Jared Burton

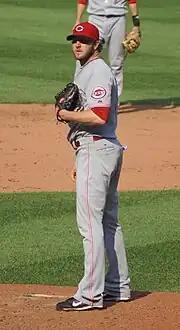
Burton pitching for the Cincinnati Reds in .

The Cincinnati Reds selected Burton in the major league portion of the 2006 Rule 5 draft meaning he has to stay on the Reds 25–man active roster all year unless injured or he returns to his previous team. He made his major league debut on April 4, 2007, and pitched in one third of an inning while walking three. On April 8, 2007, Burton was placed on the disabled list after straining a hamstring running in the outfield. Burton was sent to both Triple-A Louisville and Double-A Chattanooga on a rehab assignment and had a combined 1–1 record with a 6.23 ERA. He was taken off the disabled list on May 9, when Eric Milton had an inflamed elbow. Overall, for the season Burton went 4–2 with a 2.51 ERA while making 47 appearances. After putting together a 4–1 record with a 2.23 ERA in 43 games, he strained a muscle in his chest causing him to go on the disabled list on July 19, 2008. Two days earlier it was reported that Burton did not have to go on the disabled list, but he was bothered by it in a bullpen session the day before he was due back. On August 4, he suffered another setback while throwing in a bullpen session, when he felt tenderness in the muscle. Finally, on August 15, Burton threw a pain free bullpen session and followed that up with another painfree simulated game on August 22. On August 28, Burton was sent to Louisville for a rehab assignment. The Reds activated Burton from the disabled list on September 2, 2009 after he had a 4.50 ERA in two games for Louisville. Despite missing almost a month and a half due to injury, Burton pitched in a career high 54 games and posted a 5–1 record with a 3.22 ERA.